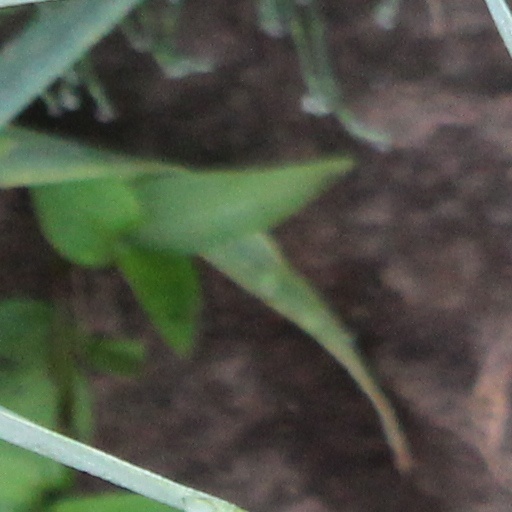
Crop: wheat